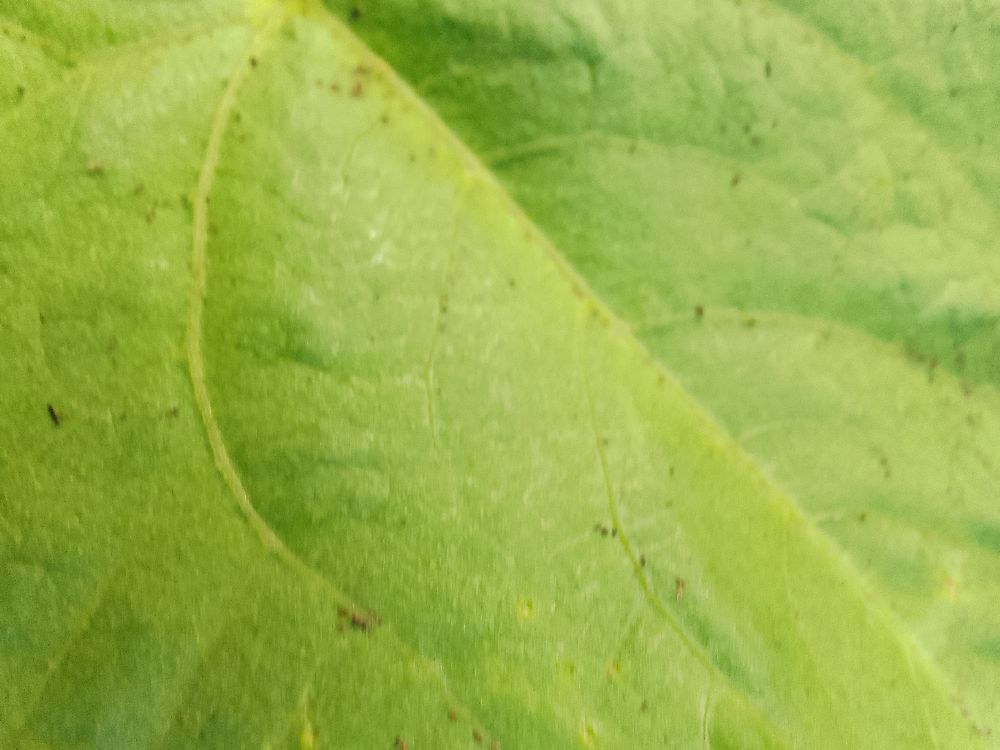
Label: healthy